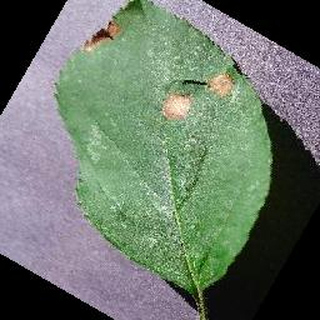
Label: apple_black_rot